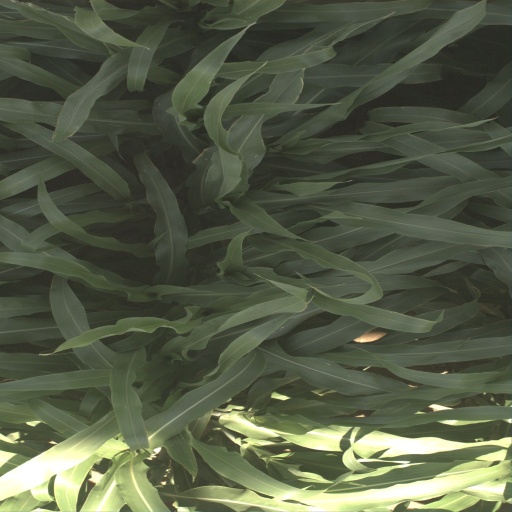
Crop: sorghum